Bicester

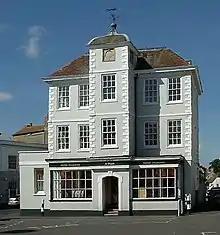
Late 17th-century house in Market Square

The priory church was built around 1200 and enlarged around 1300 in association with the construction of the Purbeck marble tomb of St. Eadburh. This may have been the gift of the priory's patron Henry de Lacy, 3rd Earl of Lincoln. The walled rectangular enclosure of the priory lay just south of the church. The gatehouse was on the site of 'Chapter and Verse' Guesthouse in Church Lane. The dovecote and houses in Old Place Yard lie within the central precinct. St. Edburg's House is built partly over the site of the large priory church. This was linked by a cloister to a quadrangle containing the refectory, kitchens, dormitory, and prior's lodging. The priory farm buildings lay in the area of the present church hall, and these had direct access along Piggy Lane to land in what is now the King's End estate.